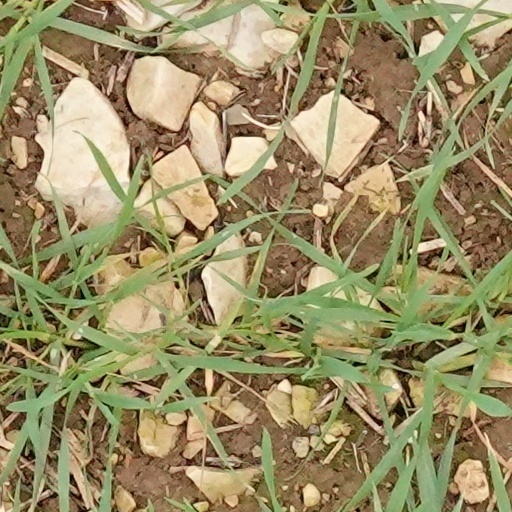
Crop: wheat